Battle of Valcour Island

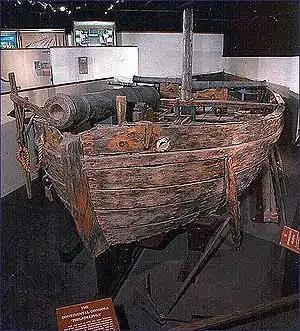
The ship is shown in a museum installation, mounted on a wooden framework. The ship's woodwork has been discolored, and the ship sports a short mast, a single cannon facing forward near the bow, and two cannons facing port and starboard respectively near the stern.

When the sun set on October 11, the battle had clearly gone against the Americans. Most of the American ships were damaged or sinking, and the crews reported around 60 casualties. The British reported around 40 casualties on their ships. Aware that he could not defeat the British fleet, Arnold decided to try reaching the cover of Fort Crown Point, about to the south. Under the cover of a dark and foggy night, the fleet, with muffled oars and minimal illumination, threaded its way through a gap about wide between the British ships and the western shore, where Indian campfires burned. By dawn on the following morning, they had reached Schuyler Island, about south. At around the same time Carleton, upset at seeing that the American fleet had got away, immediately sent his fleet around Valcour Island to find them. Realizing the Americans were not there, he regrouped his fleet and sent scouts to find Arnold.